Building at 29–31 River Street

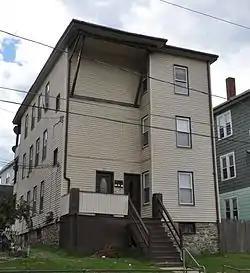

The Building at 29–31 River Street in Southbridge, Massachusetts, is one of two once similar triple-deckers built during a housing boom related to the success of the nearby Hamilton Woolen Company. Of six such houses built in the 1910s and 1920s on River Street, only it and 25-27 River Street remain. The building was listed on the National Register of Historic Places in 1989, since when its historic integrity has been compromised.